Opposition to Francoism

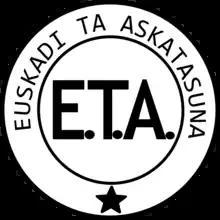
ETA logo.

The first and most important challenge that the Francoist governments had to face was the return of the workers' conflict that started with the Asturias mining strike of 1962, producing from then on a progressive politicization due to the continuous police repression against their actions and the refusal of the authorities to legalize the rights to strike, demonstration and free trade union association, since the Francoist Trade Union Organization remained the only "union" allowed, with compulsory membership for all workers.